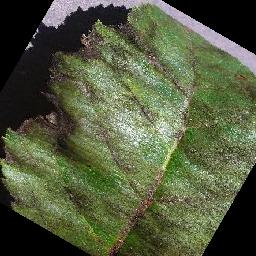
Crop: apple
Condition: scab